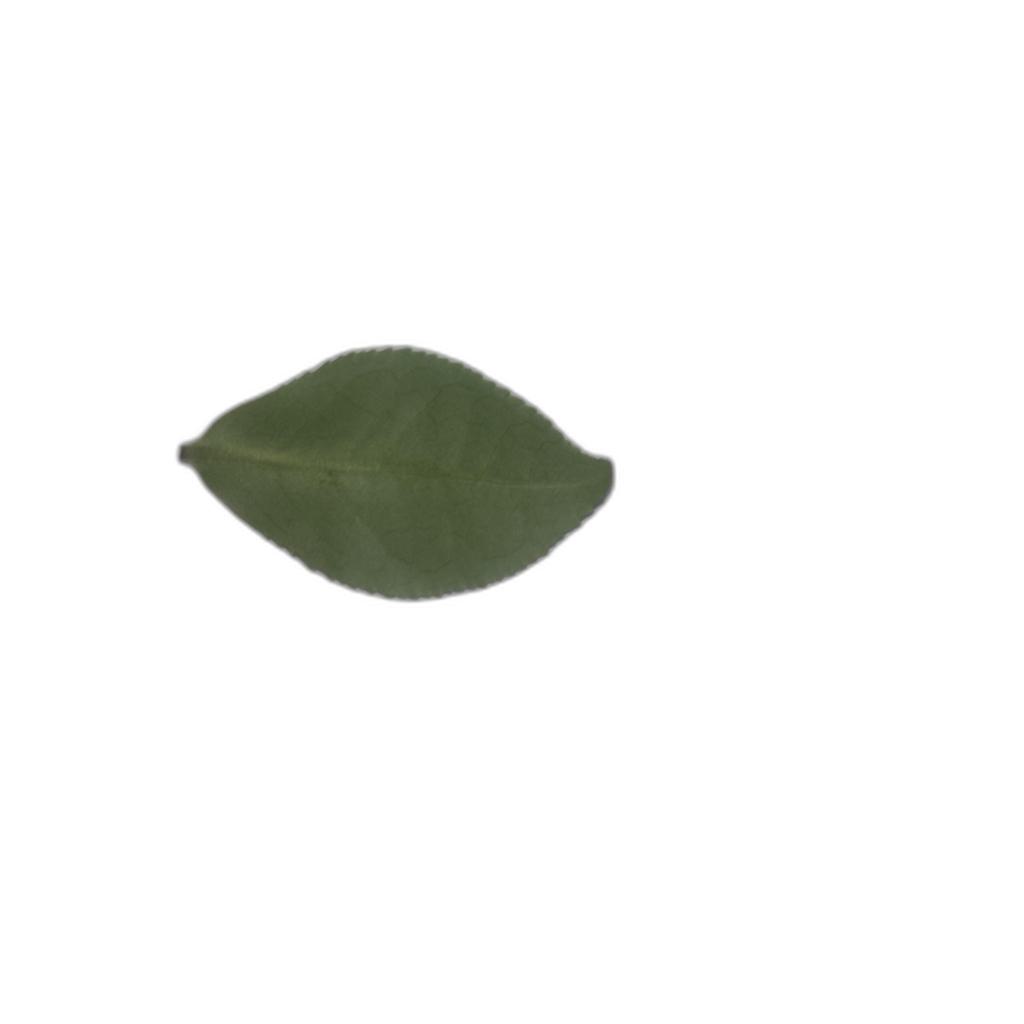
Label: Healthy